Sardinia Street, Lincoln's Inn

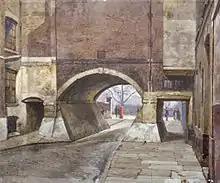
"View of the entrance to Lincoln's Inn Fields in Duke Street" by John Crowther, referring to this entrance, a side entrance.

Sardinia Street, formerly Duke Street was the northern continuation of Kemble Street (formerly Princes Street). It ended, like its successor, on the west side (carriageway) of Lincoln's Inn Fields in the north, but further north. It was joined on its western side by King's Head Yard (demolished) and Wild Street (formerly Great Wild Street), and opposite by Vere Street (demolished). On the eastern side at the northern end was a Roman Catholic chapel and chapel yard.